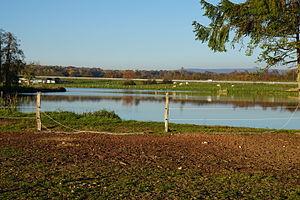
Le centre équestre de Lyoffans (70).
Lyoffans est une commune française située dans le département de la Haute-Saône, en région Bourgogne-Franche-Comté.